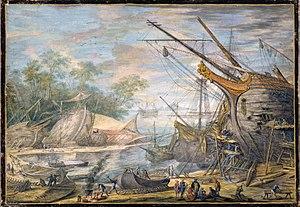
le chantier naval
Le cabinet des estampes et des dessins de Strasbourg est une collection d'arts graphiques faisant partie des Musées de la Ville de Strasbourg.
Johann Wilhelm Baur, né à Strasbourg le 31 mai 1607 et mort à Vienne le 1ᵉʳ janvier 1640 est un peintre et graveur allemand, estimé comme paysagiste de petit format.